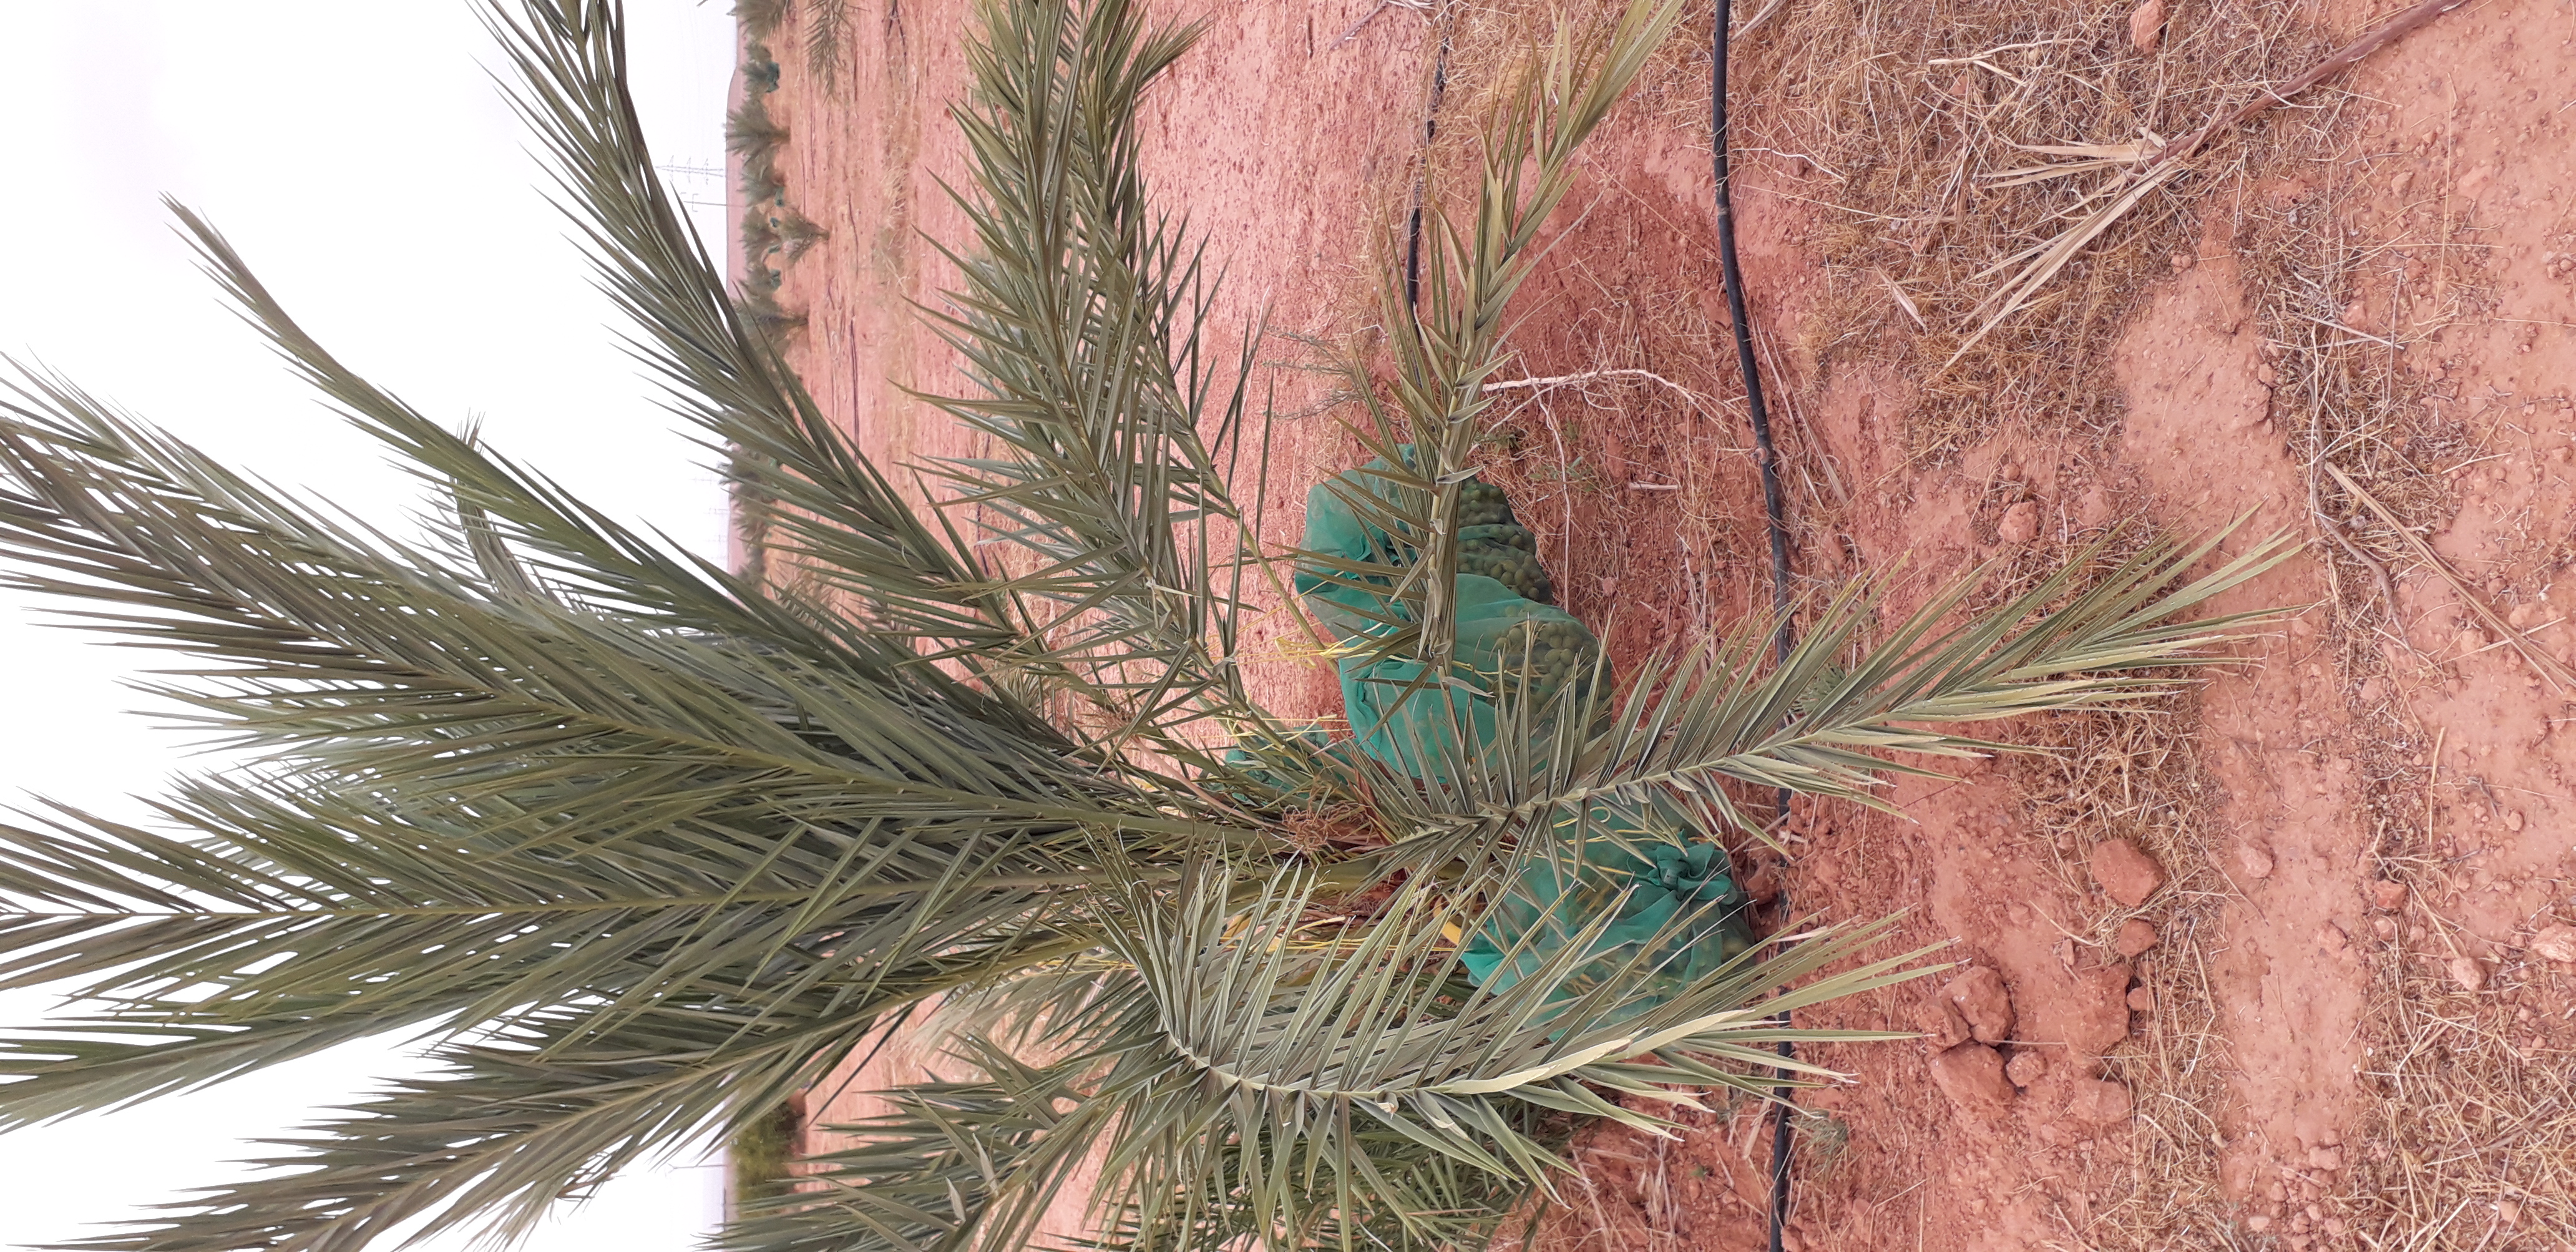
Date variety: kholt